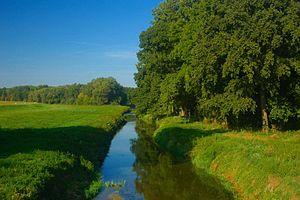
La rivière Myjava est une rivière de République tchèque et de Slovaquie d'une longueur de 84 km. Elle se jette dans la Morava à Kúty.